Vanadium

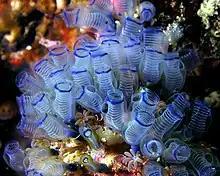
Tunicates such as this bluebell tunicate contain vanadium as vanabins.

Approximately 85% of the vanadium produced is used as ferrovanadium or as a steel additive. The considerable increase of strength in steel containing small amounts of vanadium was discovered in the early 20th century. Vanadium forms stable nitrides and carbides, resulting in a significant increase in the strength of steel. From that time on, vanadium steel was used for applications in axles, bicycle frames, crankshafts, gears, and other critical components. There are two groups of vanadium steel alloys. Vanadium high-carbon steel alloys contain 0.15–0.25% vanadium, and high-speed tool steels (HSS) have a vanadium content of 1–5%. For high-speed tool steels, a hardness above HRC 60 can be achieved. HSS steel is used in surgical instruments and tools. Powder-metallurgic alloys contain up to 18% percent vanadium. The high content of vanadium carbides in those alloys increases wear resistance significantly. One application for those alloys is tools and knives.